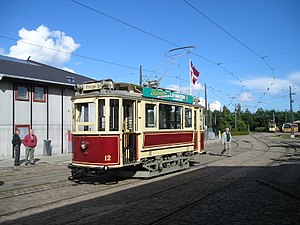
Odense Sporvej
OS motorvogn 12 på Sporvejsmuseet Skjoldenæsholm
Odense Sporvej åbnede den 11. oktober 1911 og blev nedlagt den 30. juni 1952. Odense Sporvej kørte på normalspor.